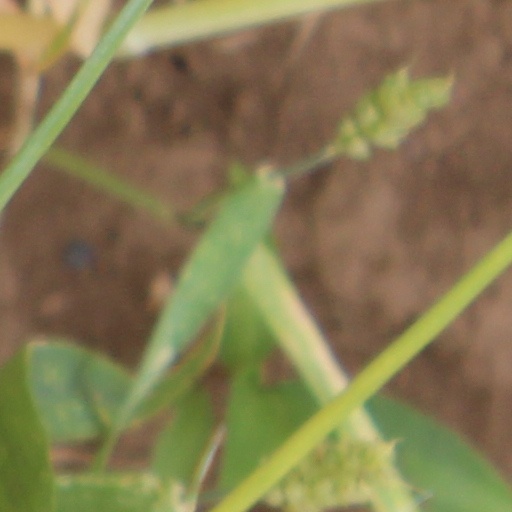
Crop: wheat